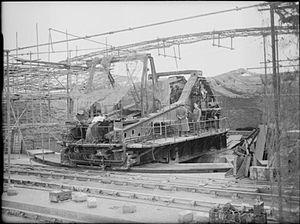
Au cours de la Seconde Guerre mondiale, les canons transmanches étaient des pièces d'artillerie côtière à longue portée, placées sur les côtes de la Manche dans le Kent, en Angleterre et dans le Pas-de-Calais, en France, aux endroits où l'Angleterre est la plus proche de l'Europe continentale. Ils avaient pour objectif de bombarder les navires ennemis dans la Manche ainsi que les villes et les installations militaires.